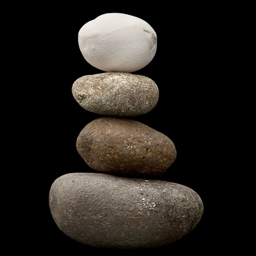
these faux rocks are really made from potatoes .